Shepherds of Helmand

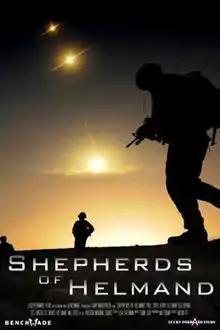
Film poster

Shepherds of Helmand is a war film directed by Gary Mortensen. It premiered on February 3, 2011, by Lucky Forward Films. The documentary follows 17 men from the United States Army, Oregon Army National Guard who volunteered to train a kandak (battalion) of troops from the Afghan National Army. It was the winner of the "Best Documentary" at the Queen's World Film Festival, winner of the "Golden Ace Award" at the Las Vegas Film Festival, and the winner of the "Military Channel Award" at the 2011 GI Film Festival.